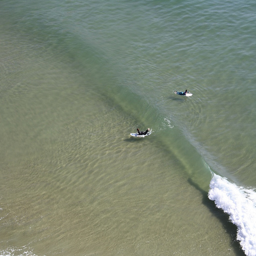
A couple of men laying on top of surfboards on top of a wave in the ocean.
An aerial view of two people on surfboards in the water.
A pair of people swimming out to sea on some surfboards.
Two people lying on their stomachs on surfboards in calm water.
Two surfers out in the water behind a trail of waves.